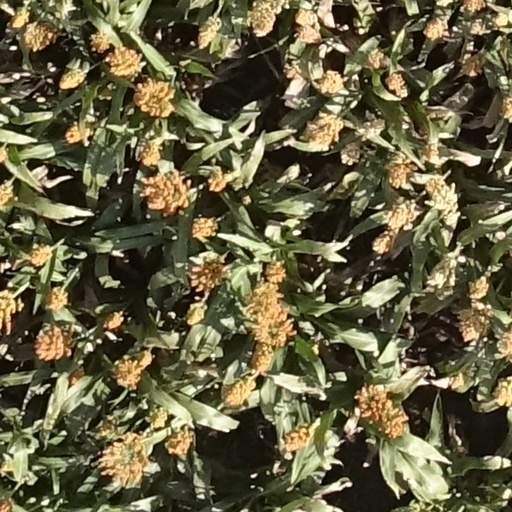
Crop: sorghum